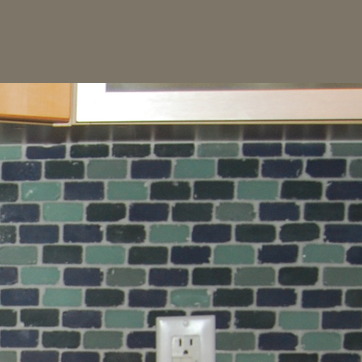
Material: tile